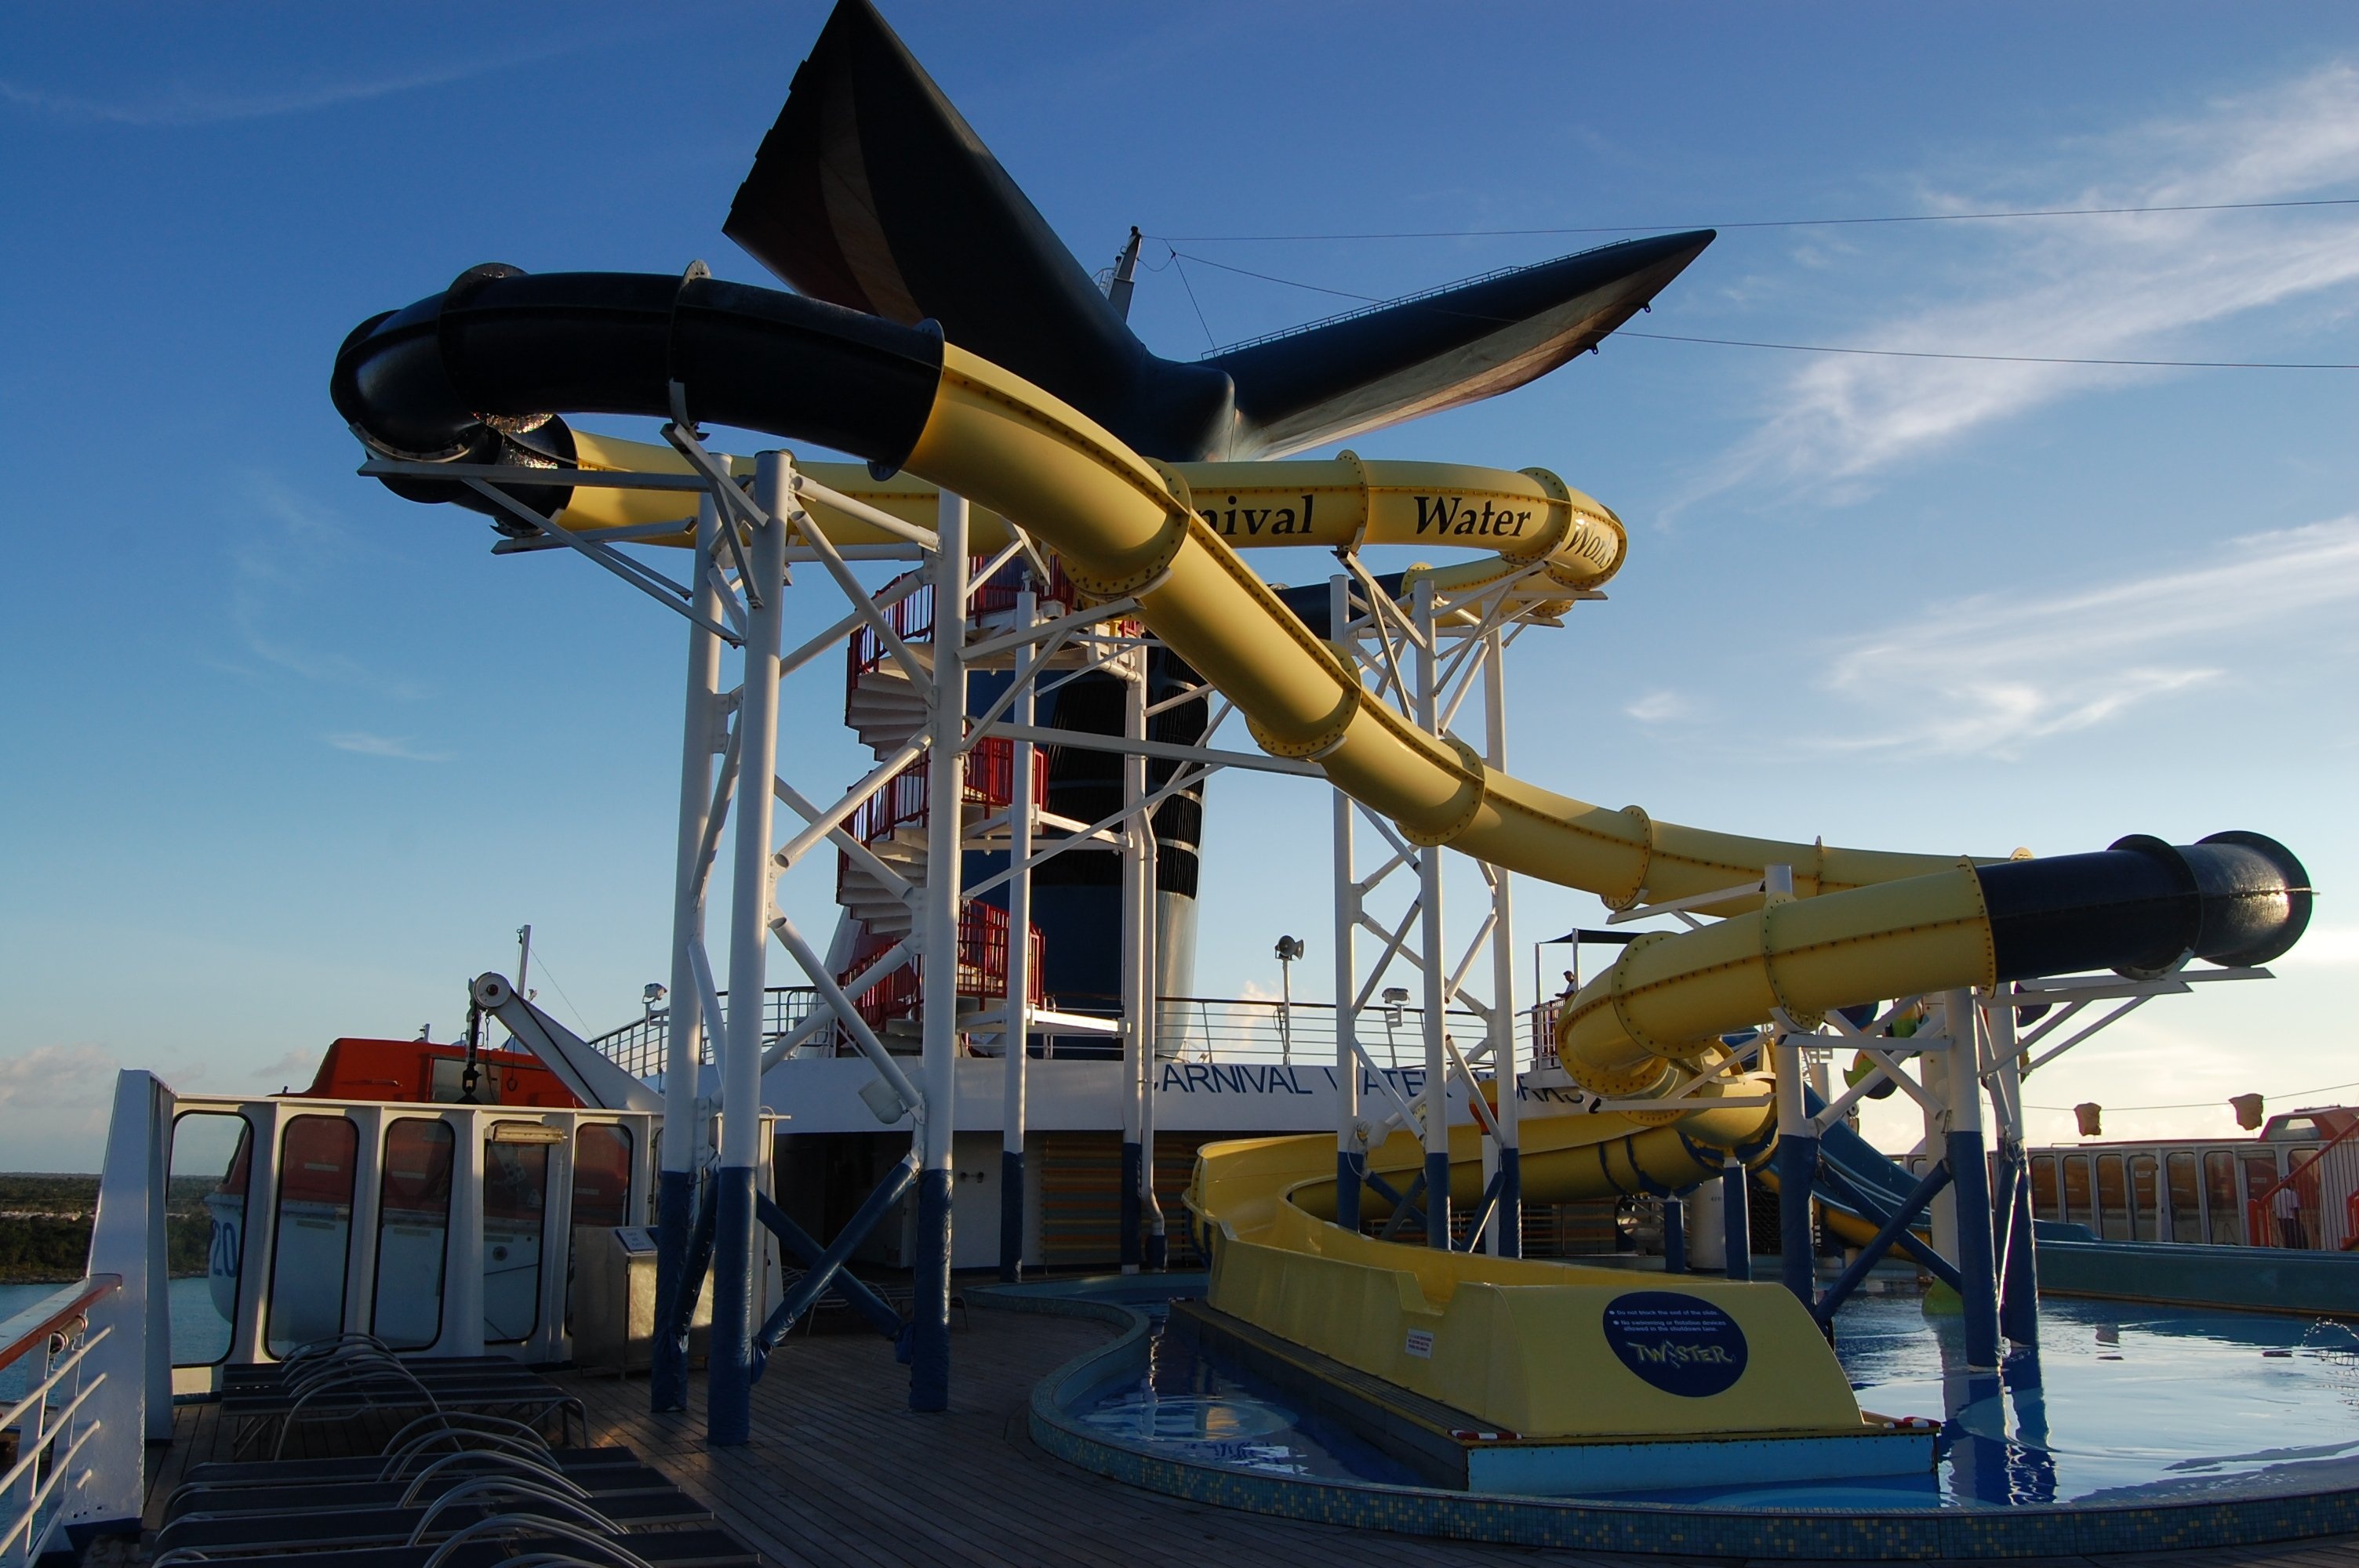
ship, vacation, pool, vehicle, carnival, amusement park, aviation, machine, fun, resort, water park, slide, sliding, voyage, construction equipment, water slide, water works